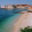
Label: sea